Toga

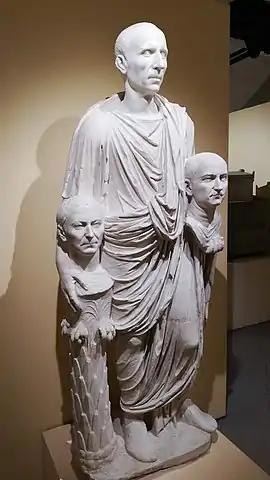
The so-called "Togatus Barberini" depicting a Roman senator with portrait busts of ancestors, one of which is supported by a herma: marble, late 1st century BC; head (not belonging): middle 1st century BC.

Traditionalists idealised Rome's urban and rustic citizenry as descendants of a hardy, virtuous, toga-clad peasantry, but the toga's bulk and complex drapery made it entirely impractical for manual work or physically active leisure. The toga was heavy, "unwieldy, excessively hot, easily stained, and hard to launder". It was best suited to stately processions, public debate and oratory, sitting in the theatre or circus, and displaying oneself before one's peers and inferiors while "ostentatiously doing nothing".